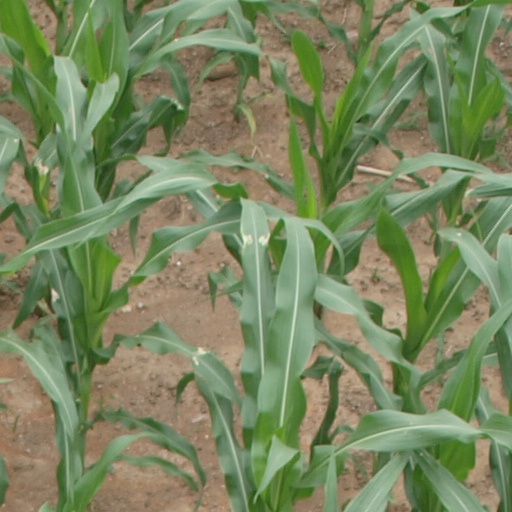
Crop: maize; corn